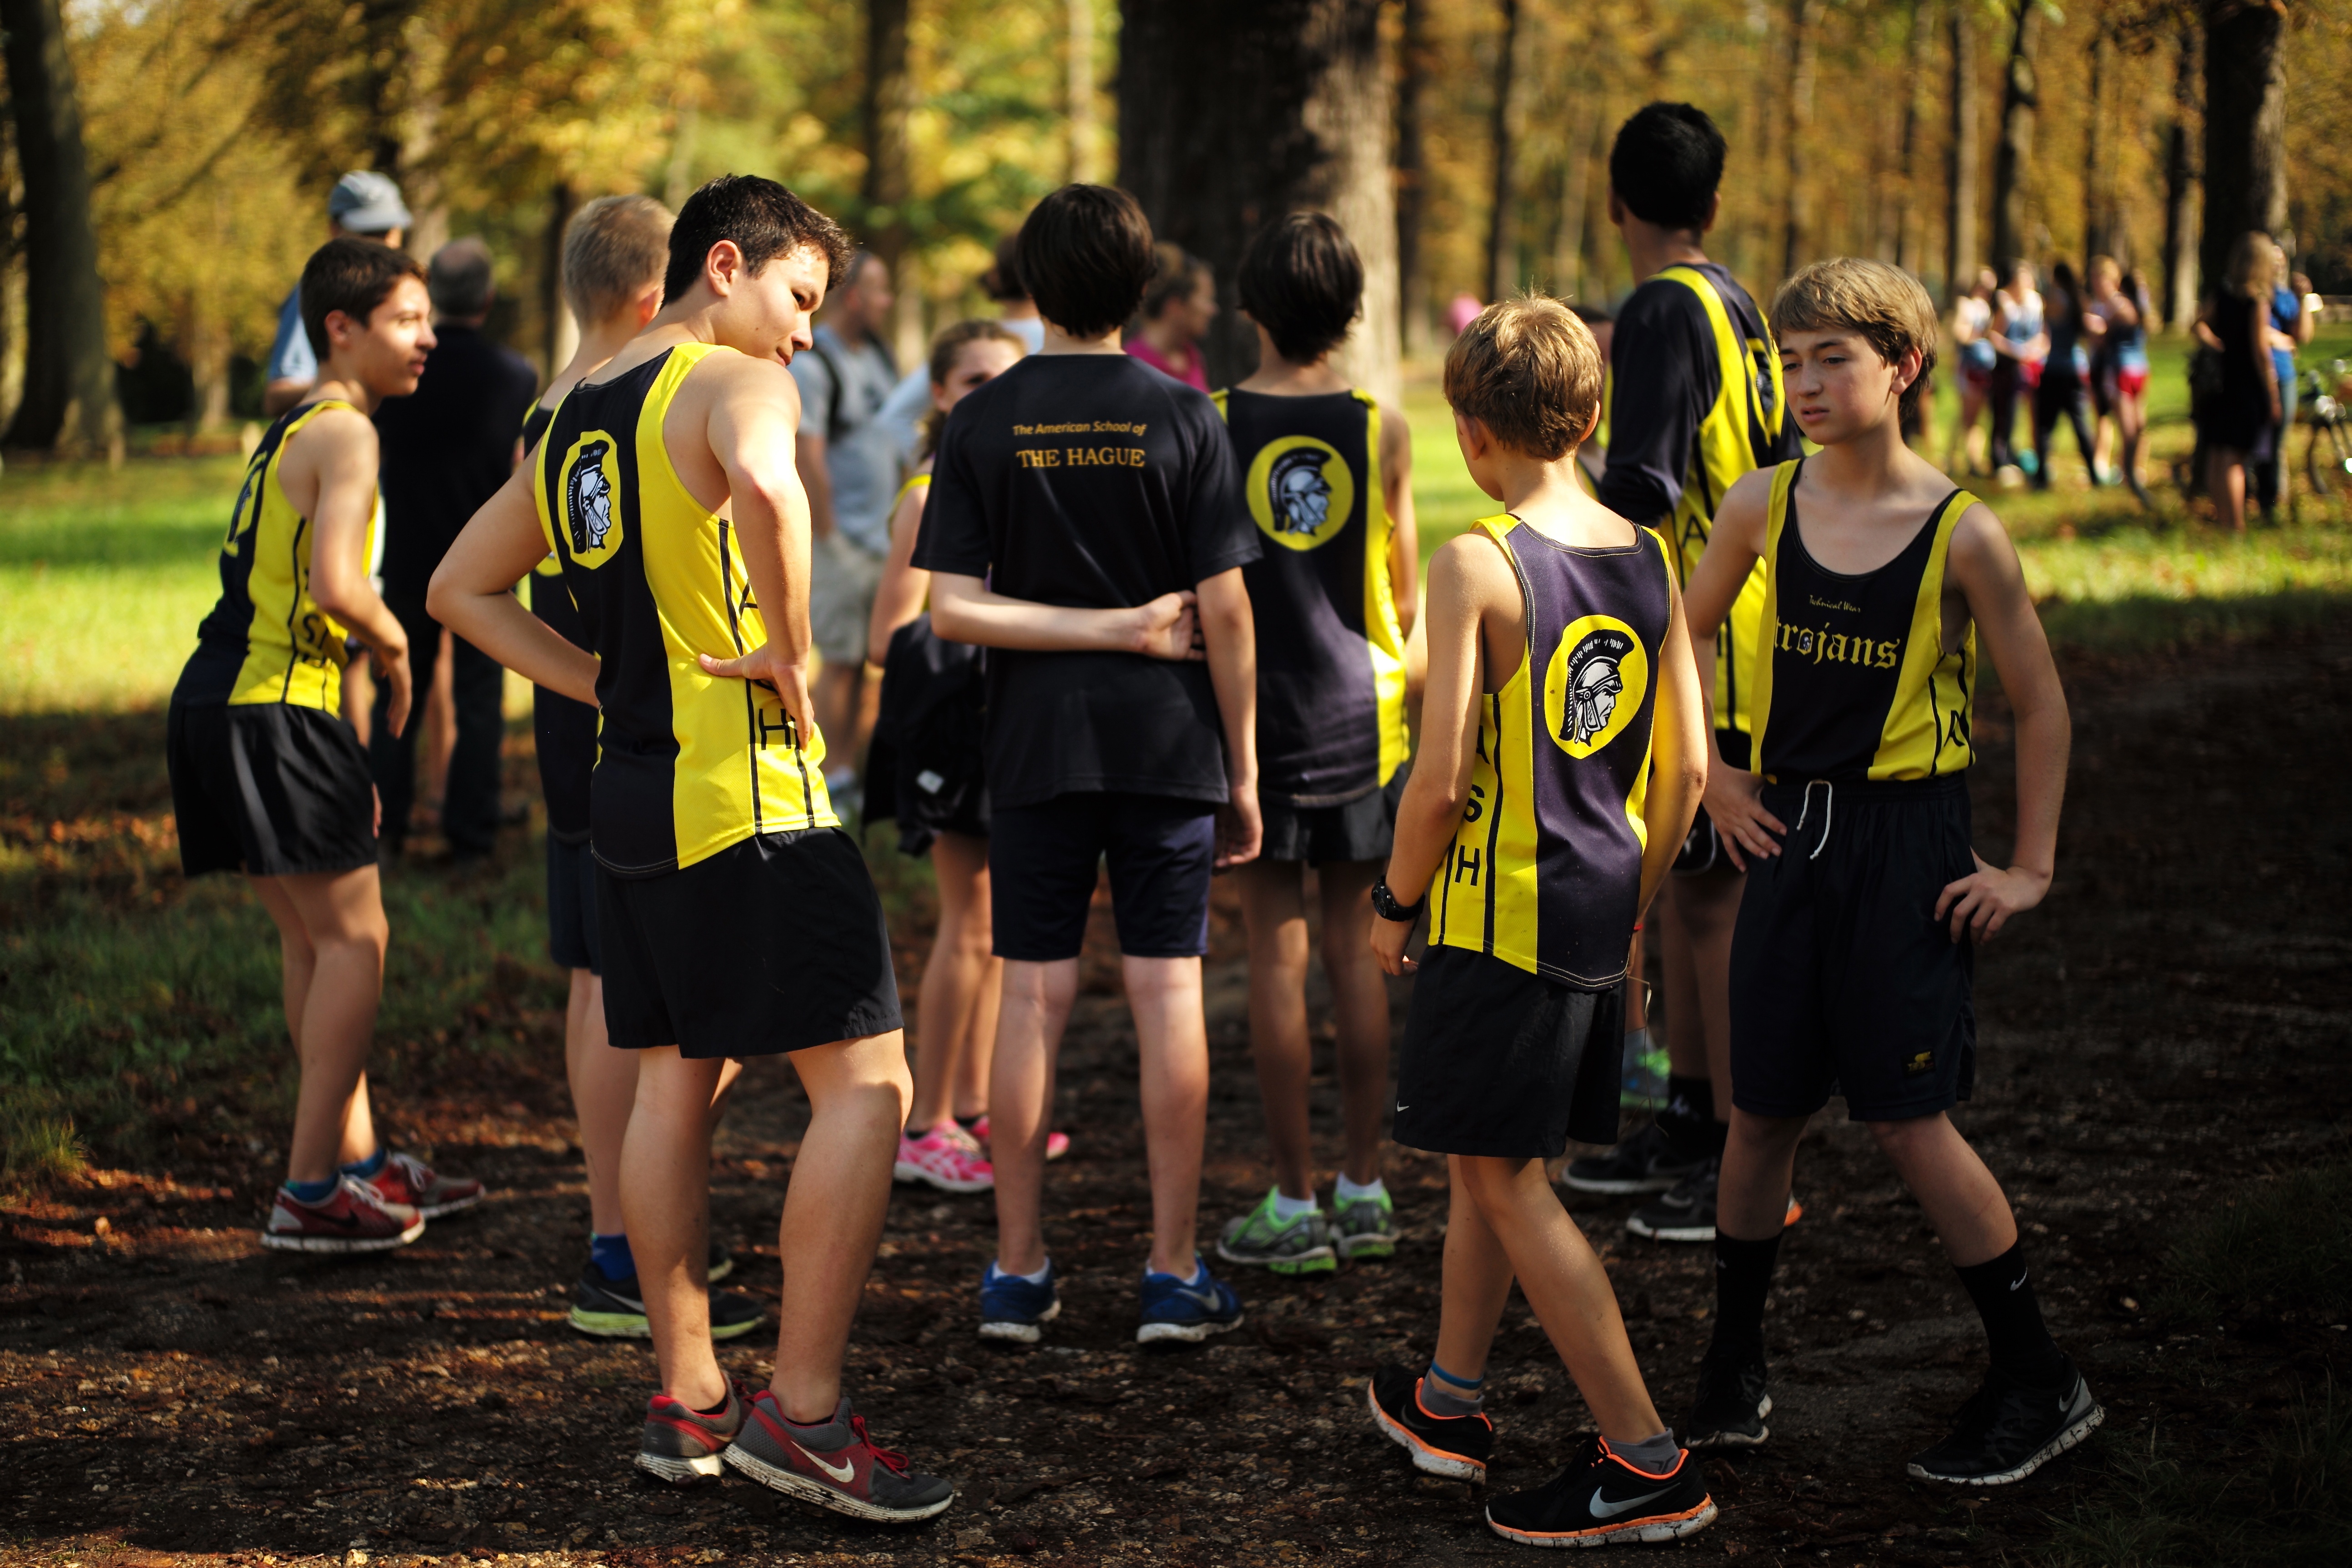
person, cloud, sport, running, run, paris, country, recreation, france, cross, race, competition, september, hague, girls, m, american, team, sports, boys, saint, parc, 50, school, runners, filter, nd, endurance, leica, 240, summilux, athletics, meet, xc, physical exercise, outdoor recreation, human action, social group, endurance sports, duathlon, cross country running